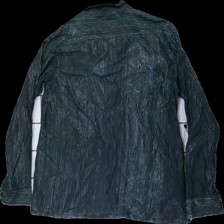
View: back
Type: Shirt
Category: Men
Brand: Not in the list
Brand text on label: STIL
Colors: Black, Grey
Material: 86% cott, 14% cont?
Pattern: Striped
Cut: Regular
Size: XXL
Stains: Major
Damage: armpit stain
Damage location: top left
Damage 2: armpit stain
Damage 2 location: top right
Price range: <50
Recommended usage: Export
Description: Black shirt with silver stripes from STIL, size XXL. Poor condition.